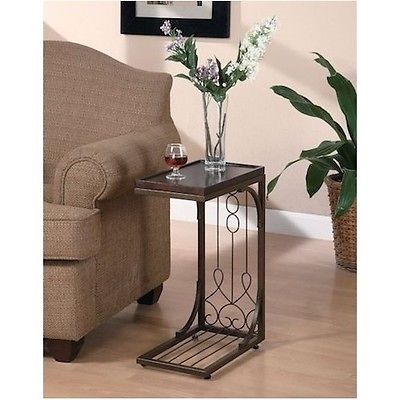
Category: table